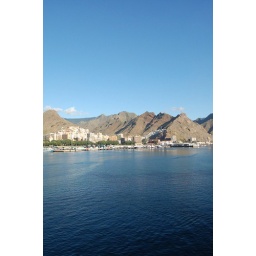
From the ship towards the bare hillsides above Santa Cruz